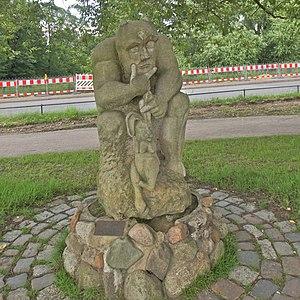
Hambourg (Othmarschen), Allemagne: Le diable du port de Teufelsbrück